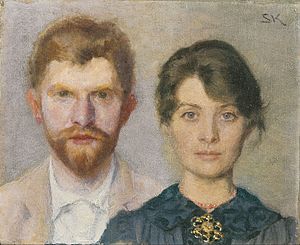
Værker af P.S. Krøyer
Dette er en autogenereret liste over værker af P.S. Krøyer ud fra data i Wikidata.